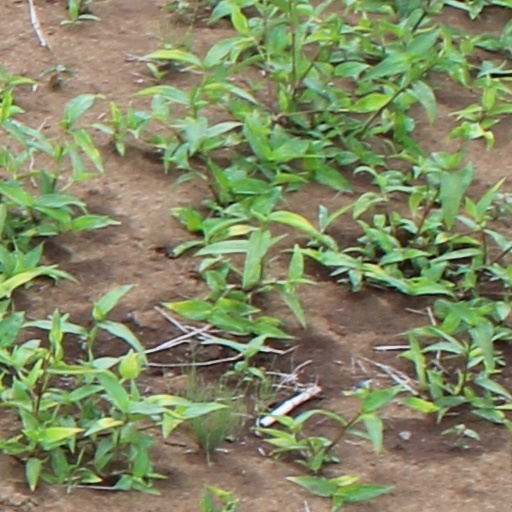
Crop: wheat